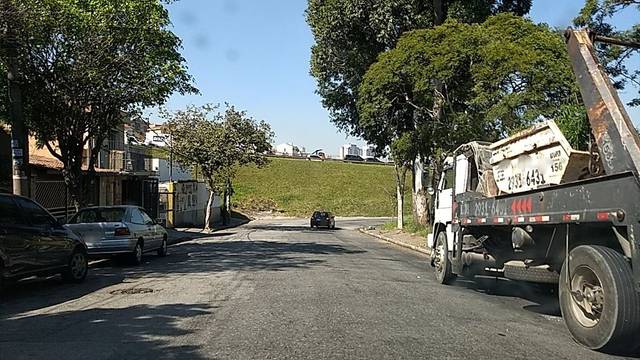
Region: Brazil
Coordinates: -23.507, -46.572